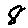
Label: 8